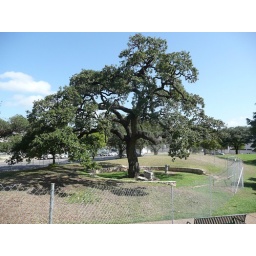
old berm surrounding the central auction oak, retaining wall immediately around the tree, sidewalk just visible on bottom of photo